Economic history of the American Civil War

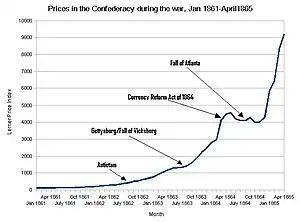
Monthly price index in the Confederacy during the war rose from 100 in January 1861 to over 9200 in April 1865. In addition to being fueled by dramatic increases in the amount of money in circulation, prices also increased in response to negative news from the battlefield.

The financing of war expenditures by the means of currency issues (printing money) was by far the major avenue resorted to by the Confederate government. Between 1862 and 1865, more than 60% of total revenue was created in this way. While the North doubled its money supply during the war, the volume of money in the South increased 20 times over from 1861 to 1865, and prices soared. An item that cost one Confederate dollar in 1861 cost 92 of these dollars in 1865.